Binissafullet

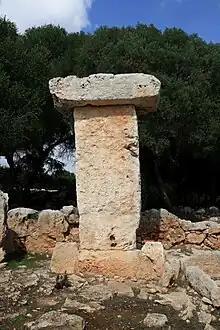
Binissafullet's Taula monument, which is the only one that has a base.

In 1988, the site was deforested. In 1990, its taula enclosure was excavated and restored. The taula, the main element inside the enclosure, was found on the ground during the excavations and later restored by replacing it in its upright position. Binissafullet's taula is unique due to its small dimensions and the small breadth of its vertical or supporting stone. Moreover, it is the only taula on Menorca that has been erected after having been found on the ground. The other six taulas which still stand in their upright positions have withstood the passing of time since Prehistory.